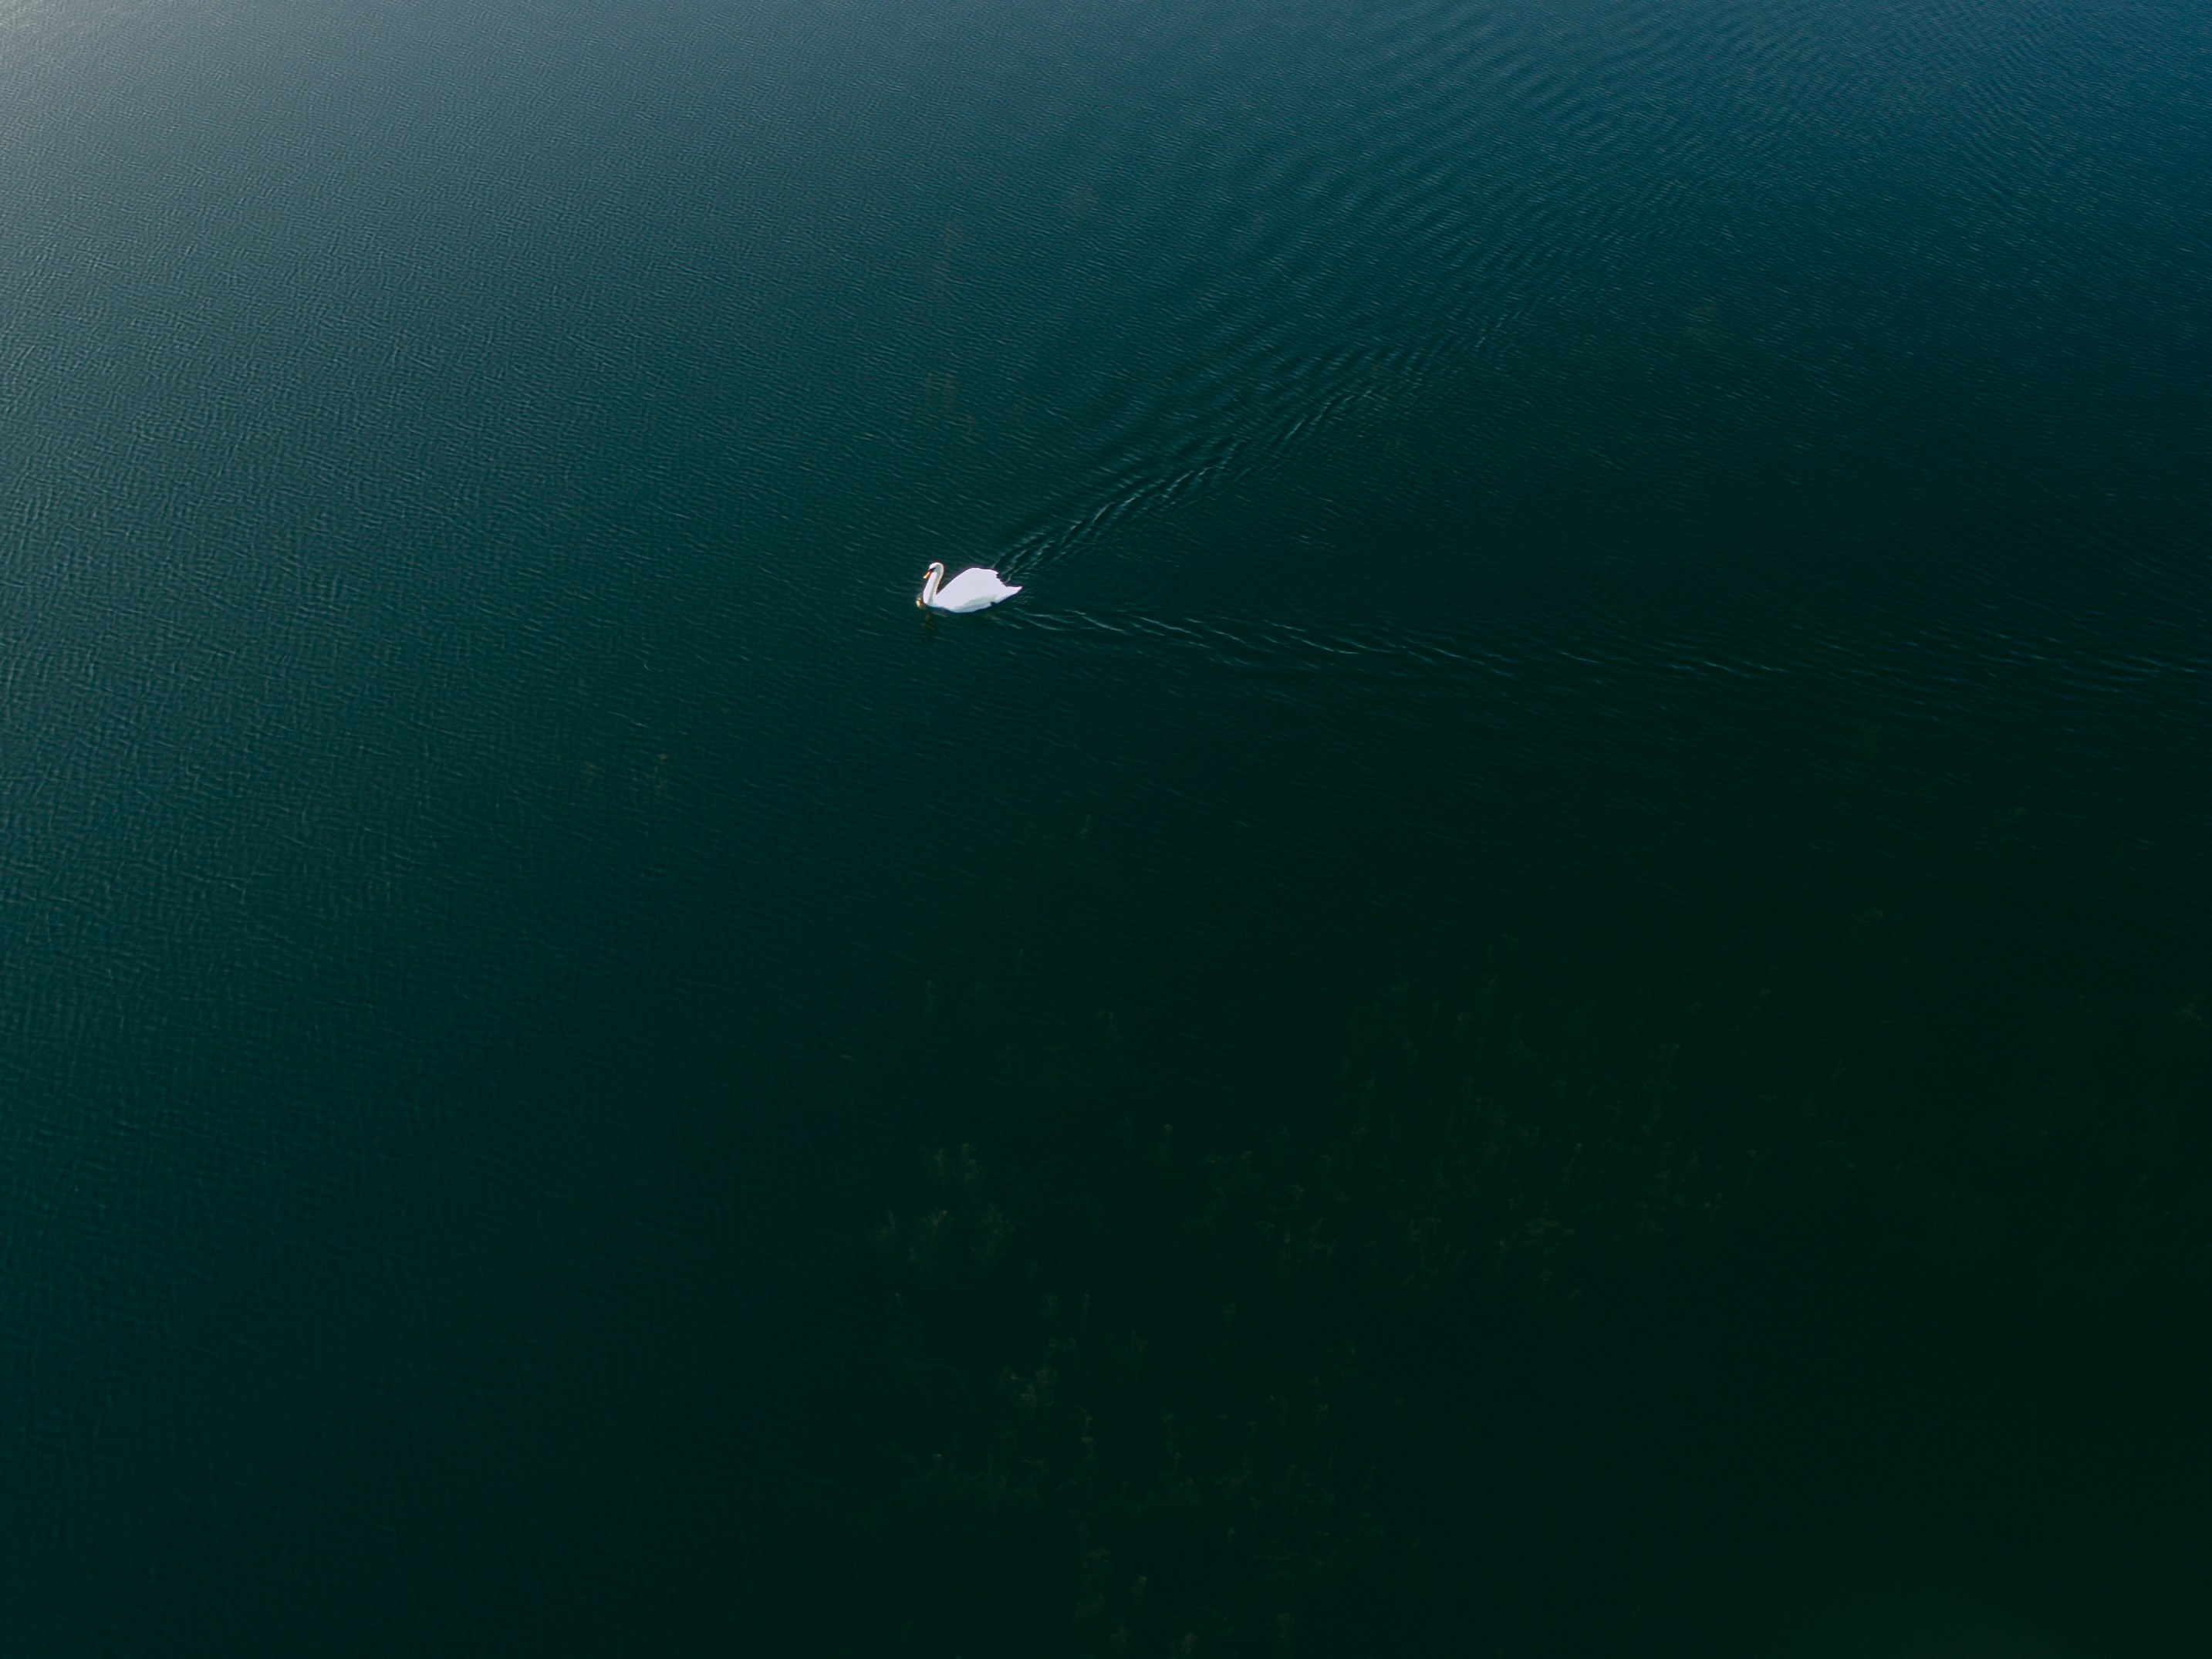
sea, water, ocean, bird, wave, lake, alone, underwater, fish, freediving, swan